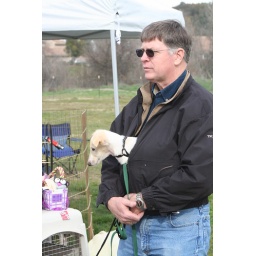
Silken Windhound puppy named Xana snuggles under a warm coat while watching the dog show. (Brewer x Mia)